Serotonin–norepinephrine reuptake inhibitor

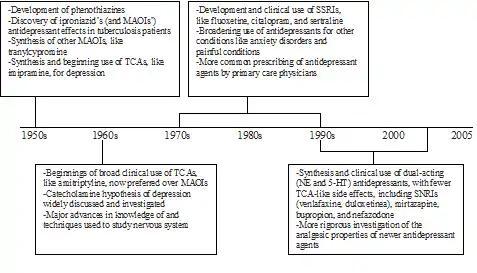
Timeline of development of antidepressant agents.

Monoamines are connected to the pathophysiology of depression. Symptoms may occur because concentrations of neurotransmitters, such as norepinephrine and serotonin, are insufficient, leading to downstream changes. Medications for depression affect the transmission of serotonin, norepinephrine, and dopamine. Older and less selective antidepressants like TCAs and MAOIs inhibit the reuptake or metabolism of norepinephrine and serotonin in the brain, which results in higher concentrations of neurotransmitters. Antidepressants that have dual mechanisms of action inhibit the reuptake of both serotonin and norepinephrine and, in some cases, inhibit with weak effect the reuptake of dopamine.